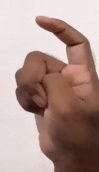
ASL sign: X